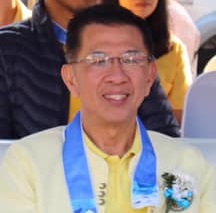
บุญเลิศ บูรณุปกรณ์

| name = บุญเลิศ บูรณุปกรณ์
|honorific-suffix = ประถมาภรณ์มงกุฎไทย|ป.ม., ทวีติยาภรณ์ช้างเผือก|ท.ช.
| imagesize = 200px
| image = บุญเลิศ บูรณุปกรณ์.jpg
| order = จังหวัดเชียงใหม่|นายกองค์การบริหารส่วนจังหวัดเชียงใหม่
| term_start = 3 มิถุนายน พ.ศ. 2551
| term_end = 26 ตุลาคม พ.ศ. 2563
| predecessor = ธวัชวงศ์ ณ เชียงใหม่
| successor = พิชัย เลิศพงศ์อดิศร
| order2 = เทศบาลนครเชียงใหม่|นายกเทศมนตรีนครเชียงใหม่
| term_start2 = พฤษภาคม พ.ศ. 2543
| term_end2 = 4 พฤษภาคม พ.ศ. 2550
| predecessor2 = ปกรณ์ บูรณุปกรณ์
| successor2 = เดือนเต็มดวง ณ เชียงใหม่
| birth_place = อำเภอเมืองเชียงใหม่ จังหวัดเชียงใหม่ ประเทศไทย
| spouse = เอมอร บูรณุปกรณ์
| religion = พุทธ
|
บุญเลิศ บูรณุปกรณ์ (เกิด 15 ตุลาคม พ.ศ. 2499) อดีตนายกองค์การบริหารส่วนจังหวัดเชียงใหม่ อดีตนายกเทศมนตรีเทศบาลนครเชียงใหม่|นครเชียงใหม่
== ประวัติ ==
บุญเลิศ เกิดเมื่อวันที่ 15 ตุลาคม พ.ศ. 2499 ที่ตำบลช้างม่อย อำเภอเมืองเชียงใหม่ จังหวัดเชียงใหม่ เป็นบุตรของนายใช้ และนางจิตรา บูรณุปกรณ์ นักธุรกิจชาวจังหวัดเชียงใหม่
บุญเลิศ จบการศึกษาระดับชั้นประถมและมัธยมศึกษาจากโรงเรียนมงฟอร์ตวิทยาลัย รุ่น 15 ระดับการศึกษาระดับปริญญาตรี บริหารธุรกิจบัณฑิต มหาวิทยาลัยเชียงใหม่ และระดับปริญญาโท รัฐศาสตร์มหาบัณฑิต มหาวิทยาลัยเชียงใหม่ นอกจากนั้นยังสำเร็จการศึกษาหลักสูตรป้องกันราชอาณาจักรภาครัฐ เอกชนและการเมือง รุ่นที่ 3 วิทยาลัยป้องกันราชอาณาจักร
ใน พ.ศ. 2556 เขาได้รับปริญญาดุษฎีบัณฑิตกิตติมศักดิ์ จากมหาวิทยาลัยเทคโนโลยีราชมงคลล้านนา จังหวัดเชียงใหม่
==งานการเมือง==
นายบุญเลิศ บุรณุปกรณ์เริ่มต้นงานการเมืองด้วยตำแหน่งสมาชิกสภาเทศบาลนครเชียงใหม่ ใน พ.ศ. 2542
===การดำรงตำแหน่งนายกเทศมนตรีนครเชียงใหม่===
พ.ศ. 2543 นายบุญเลิศได้รับเลือกตั้งเป็นนายกเทศมนตรีนครเชียงใหม่ และได้ดำรงตำแหน่งต่อเป็นสมัยที่สองใน พ.ศ. 2547 แต่หลังจากดำรงตำแหน่งได้เพียงไม่กี่เดือนก็ได้ลาออก จากปัญหาความขัดแย้งภายใน แต่ก็ได้รับเลือกตั้งกลับมาเป็นนายกเทศมนตรีตามเดิม โดยนายบุญเลิศและตระกูลบูรณุปกรณ์นั้น ถือเป็นกำลังที่สำคัญของพรรคไทยรักไทยในจังหวัดเชียงใหม่ และมีสายสัมพันธ์แนบแน่นกับสกุลชินวัตร|ตระกูลชินวัตร
===การดำรงตำแหน่งนายกองค์การบริหารส่วนจังหวัดเชียงใหม่===
==== วาระแรก ====
นายบุญเลิศ ได้ลงสมัครชิงตำแหน่งนายกองค์การบริหารส่วนจังหวัดเชียงใหม่ ในการเลือกตั้งเมื่อวันที่ 11 พฤษภาคม พ.ศ. 2551 โดยได้รับคะแนนนำมาเป็นอันดับหนึ่ง โดยคณะกรรมการการเลือกตั้งได้ให้การรับรอง ในวันที่ 3 มิถุนายน พ.ศ. 2551 แต่หลังจากนั้นกกต.เชียงใหม่ซึ่งได้รับเรื่องร้องคัดค้านผลการเลือกตั้งเนื่องจากการทุตจิต ได้มีการสอบสวนหา พยานหลักฐาน และส่งเรื่องให้ กกต.กลางชี้มูล วันที่ 21 มกราคม พ.ศ. 2552 กกต.กลางได้มีมติให้ใบแดง แก่นายบุญเลิศ พร้อมกับพวกรวม 4 คน ต่อมาทาง กกต.กลางได้ส่งเรื่องให้ศาลอุทธรณ์ภาค 5 วินิจฉัยชี้ขาด ส่งผลให้ทางนายบุญเลิศต้องหยุดปฎืบัติหน้าที่เกือบ 3 เดือน ในที่สุดวันที่ 22 กันยายน พ.ศ. 2552 ศาลอุทธรณ์ภาค 5 จังหวัดเชียงใหม่ได้มีคำพิพากษา ให้ยกคำร้องของกกต. ทำให้คดีนี้ สิ้นสุดลง ศาลอุทธรณ์ยกคำร้องใบแดง บุญเลิศ-2ส.อบจ.เชียงใหม่-อีกคนถอนสิทธิ์1ปี และได้ปฏิบัติหน้าที่จนครบวาระในวันที่ 3 มิถุนายน พ.ศ. 2555
==== วาระที่สอง ====
นายบุญเลิศ ได้ลงสมัครรับเลือกตั้งนายกองค์การบริหารส่วนจังหวัดเชียงใหม่ ในการเลือกตั้ง พ.ศ. 2555 และได้รับเลือกตั้งด้วยคะแนน 402,484 คะแนน รายงานผลการเลือกตั้ง อบจ.เชียงใหม่ จากเว็บไซต์ อบจ.เชียงใหม่ และคณะกรรมการการเลือกตั้ง ได้ประกาศผลรับรอง ในวันที่ 18 กรกฎาคม พ.ศ. 2555 เขาถูกพลเอก ประยุทธ์ จันทร์โอชา สั่งระงับการปฏิบัติหน้าที่นายกองค์การบริหารส่วนจังหวัดเชียงใหม่ ในวันที่ 26 กรกฎาคม พ.ศ. 2559 ตามคำสั่งหัวหน้าคณะรักษาความสงบแห่งชาติที่ 44/2559 กระทั่งนายกรัฐมนตรี ได้มีคำสั่งนายกรัฐมนตรี ที่ 6/2561 ลงวันที่ 4 มิถุนายน พ.ศ. 2561 ให้เขากลับไปดำรงตำแหน่งตามเดิม จนกระทั่งพ้นจากตำแหน่งในเดือนตุลาคม พ.ศ. 2563 เนื่องจากมีกำหนดให้เลือกตั้งนายกองค์การบริหารส่วนจังหวัดทั่วประเทศ กกต.ประกาศกำหนดให้มีการเลือกตั้ง"นายกอบจ.-สมาชิกอบจ."76จังหวัด
==== ลงสมัครรับเลือกตั้งครั้งที่ 3 ====
นายบุญเลิศ ลงสมัครรับจังหวัดเชียงใหม่ในการเลือกตั้งนายกองค์การบริหารส่วนจังหวัดในประเทศไทย พ.ศ. 2563|เลือกตั้งนายกองค์การบริหารส่วนจังหวัดเชียงใหม่ ใน พ.ศ. 2563 ในนามกลุ่มเชียงใหม่คุณธรรม โดยนำเสนอว่าเป็นกลุ่มการเมืองท้องถิ่นที่ไม่สังกัดพรรคการเมืองใด “บุญเลิศ”ประกาศตัวชัดเจนไม่สังกัดพรรคการเมืองใด ชูธง”กลุ่มเชียงใหม่คุณธรรม”สู้ศึกเลือกตั้ง อบจ.เชียงใหม่ และได้รับการสนับสนุนจากนายจตุพร พรหมพันธุ์ อบจ.เชียงใหม่เดือด!'จตุพร'ป้อง'บุญเลิศ'ซัดแหลก'พท.'ยัดข้อหาพวก'พปชร.' แข่งขันกับนายพิชัย เลิศพงศ์อดิศร อดีตสมาชิกวุฒิสภาจังหวัดเชียงใหม่ ในนามพรรคเพื่อไทย ผลการเลือกตั้งปรากฏว่านายพิชัย เป็นฝ่ายได้รับการเลือกตั้ง
== เครื่องราชอิสริยาภรณ์ ==
ราชกิจจานุเบกษา, ประกาศสำนักนายกรัฐมนตรี เรื่อง พระราชทานเครื่องราชอิสริยาภรณ์อันเป็นที่เชิดชูยิ่งช้างเผือกและเครื่องราชอิสริยาภรณ์อันมีเกียรติยศยิ่งมงกุฎไทย ประจำปี ๒๕๖๓, เล่ม ๑๓๘ ตอนพิเศษ ๑ ข หน้า ๖๘, ๒๒ มกราคม ๒๕๖๔
ราชกิจจานุเบกษา, ประกาศสำนักนายกรัฐมนตรี เรื่อง พระราชทานเครื่องราชอิสริยาภรณ์อันเป็นที่เชิดชูยิ่งช้างเผือกและเครื่องราชอิสริยาภรณ์อันมีเกียรติยศยิ่งมงกุฎไทย ชั้นต่ำกว่าสายสะพาย ประจำปี ๒๕๖๐, เล่ม ๑๓๔ ตอนที่ ๕๒ ข หน้า ๒, ๑๖ ตุลาคม ๒๕๖๐
== อ้างอิง ==
หมวดหมู่:บุคคลจากอำเภอเมืองเชียงใหม่
หมวดหมู่:นักการเมืองจากจังหวัดเชียงใหม่
หมวดหมู่:นายกเทศมนตรีนครเชียงใหม่
หมวดหมู่:นายกองค์การบริหารส่วนจังหวัดเชียงใหม่
หมวดหมู่:นักธุรกิจจากจังหวัดเชียงใหม่
หมวดหมู่:บุคคลจากโรงเรียนมงฟอร์ตวิทยาลัย
หมวดหมู่:บุคคลจากคณะบริหารธุรกิจ มหาวิทยาลัยเชียงใหม่
หมวดหมู่:บุคคลจากคณะรัฐศาสตร์และรัฐประศาสนศาสตร์ มหาวิทยาลัยเชียงใหม่
หมวดหมู่:บุคคลจากวิทยาลัยป้องกันราชอาณาจักร
หมวดหมู่:ผู้ได้รับปริญญากิตติมศักดิ์จากมหาวิทยาลัยเทคโนโลยีราชมงคลล้านนา
หมวดหมู่:ผู้ได้รับเครื่องราชอิสริยาภรณ์ ท.ช.
หมวดหมู่:ผู้ได้รับเครื่องราชอิสริยาภรณ์ ป.ม.
หมวดหมู่:สกุลบูรณุปกรณ์